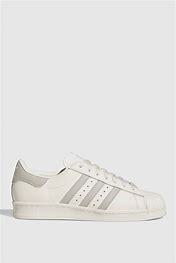
Brand: Adidas
Model: Superstar 82